Raccoon

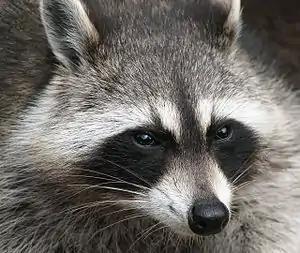
The mask of a raccoon is often interrupted by a brown-black streak that extends from forehead to nose.

Names for the species include the common raccoon, North American raccoon, and northern raccoon. In various North American native languages, the reference to the animal's manual dexterity, or use of its hands, is the source for the names. The word "raccoon" was adopted into English from the native Powhatan term meaning 'animal that scratches with its hands', as used in the Colony of Virginia. It was recorded on John Smith's list of Powhatan words as , and on that of William Strachey as . It has also been identified as a reflex of a Proto-Algonquian root , meaning '[the] one who rubs, scrubs and scratches with its hands'. The word is sometimes spelled as racoon.